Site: brandenburg
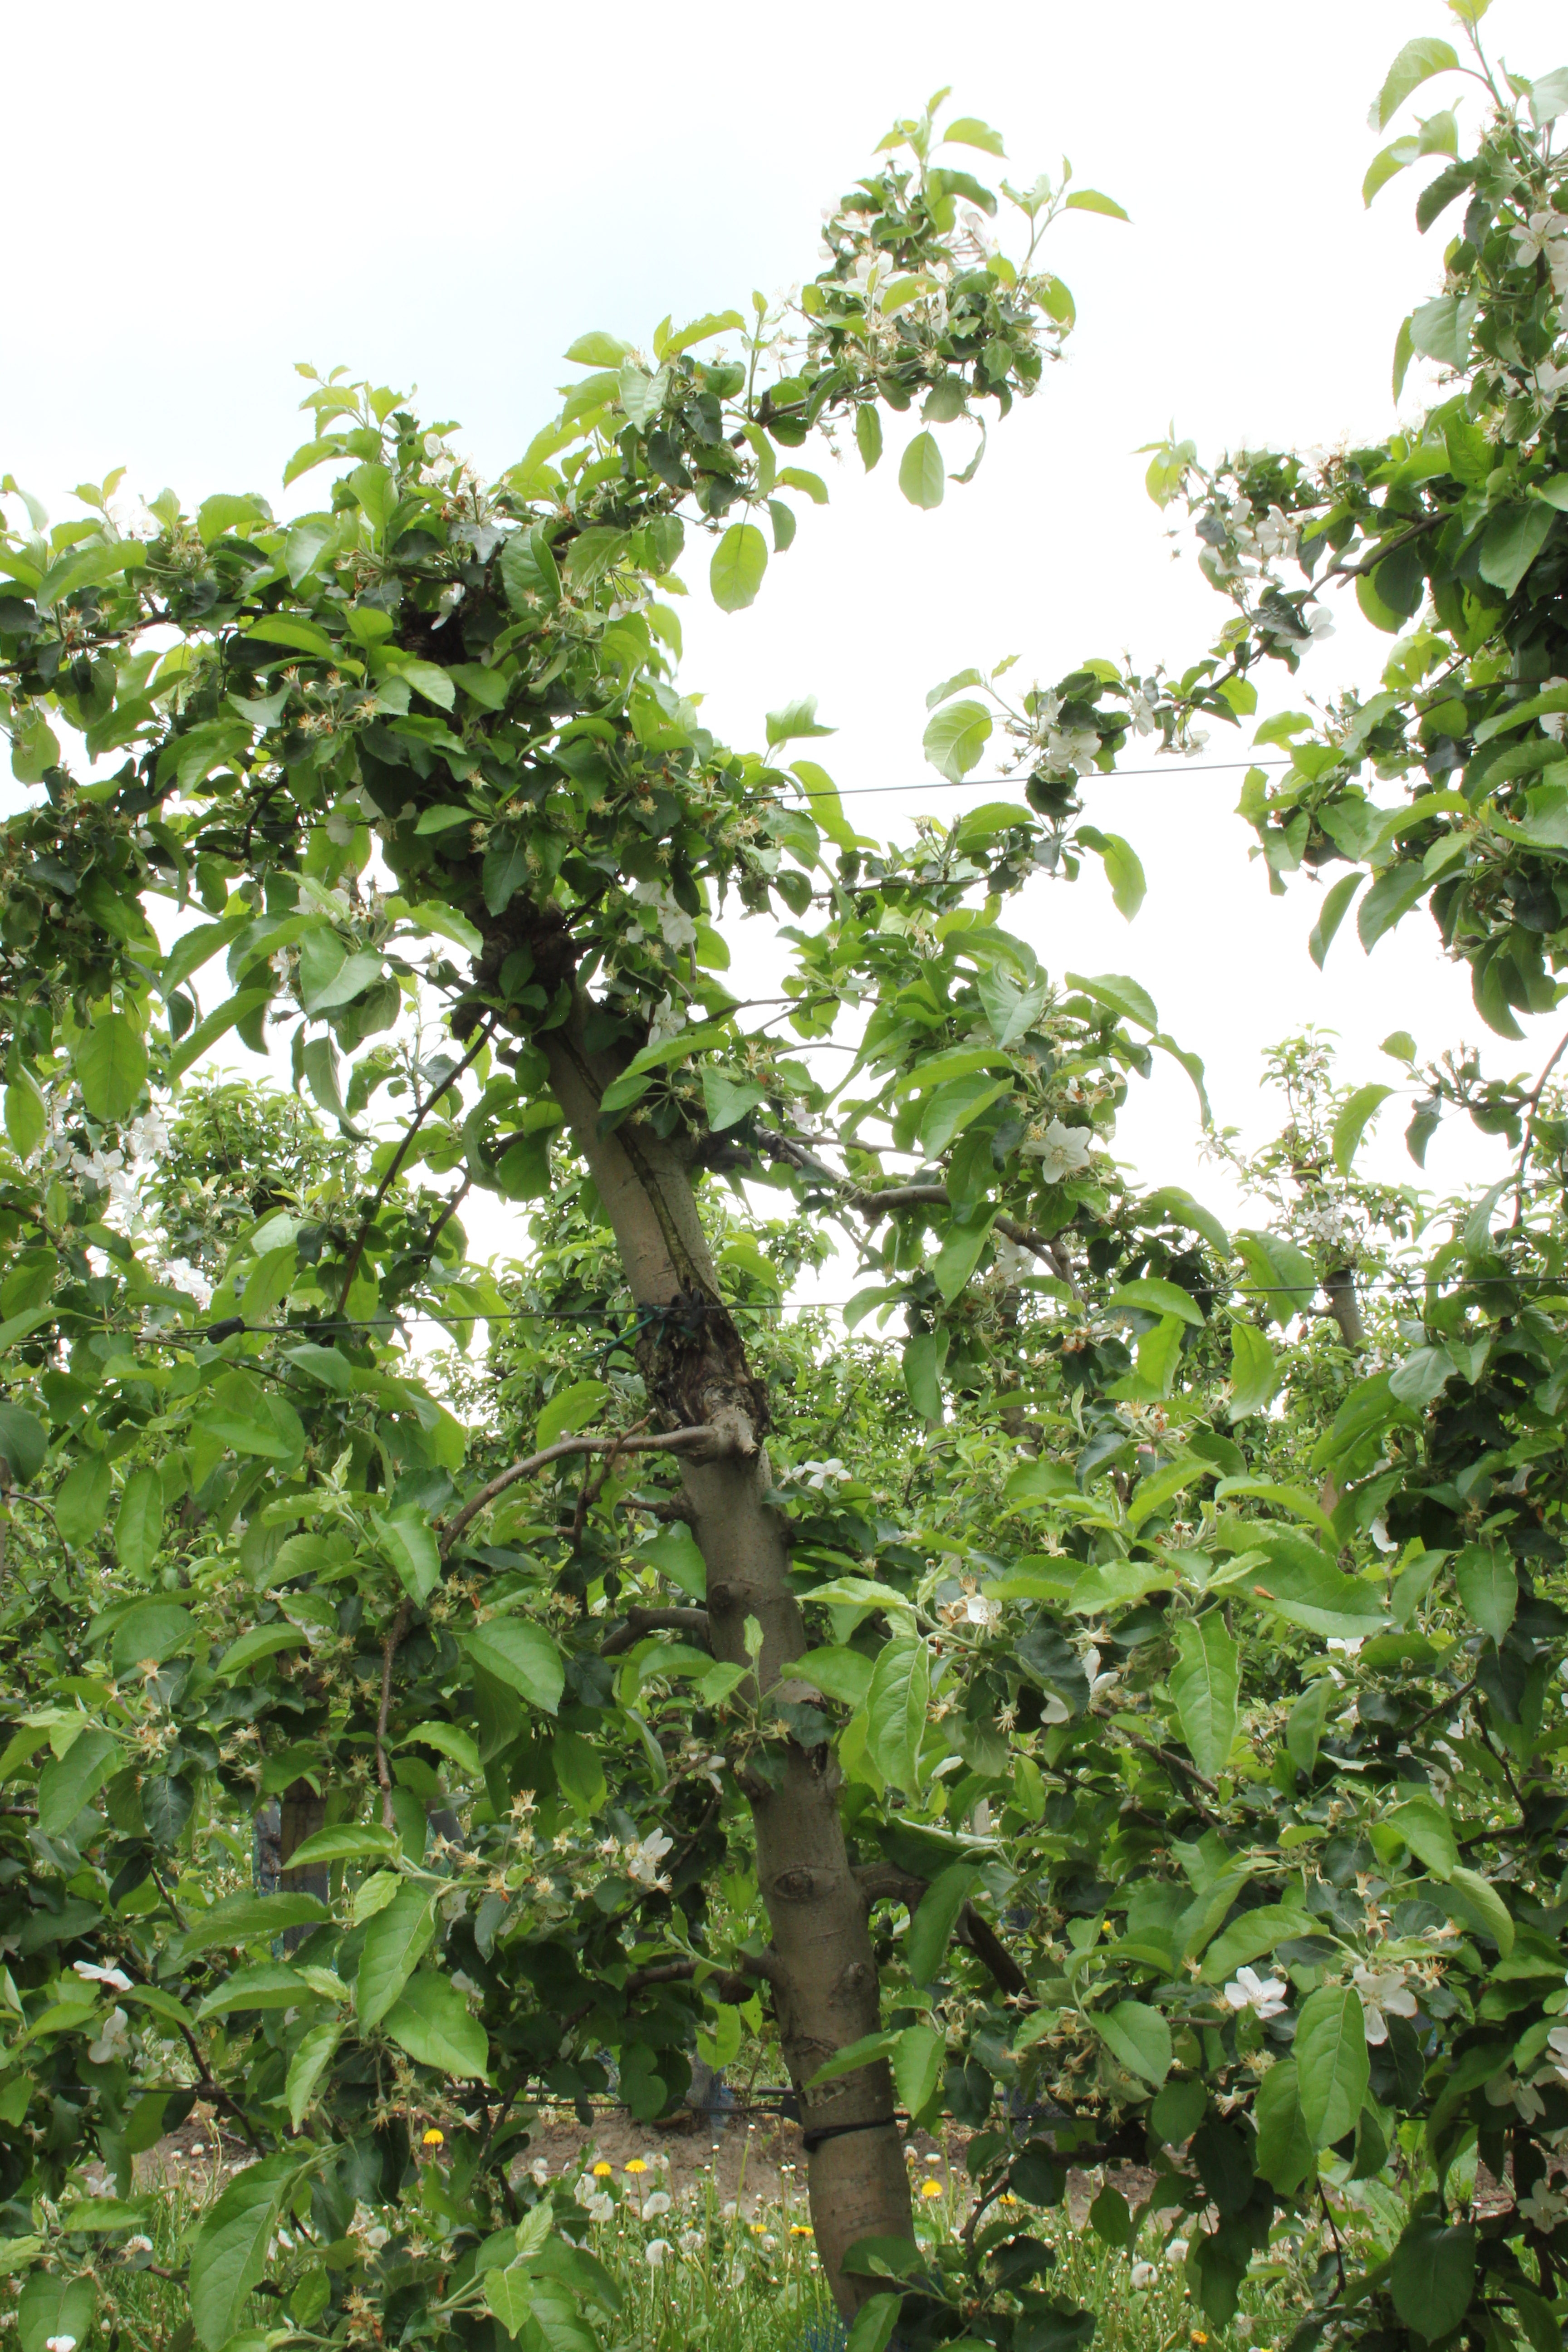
Growth stage (BBCH 67): Flowering